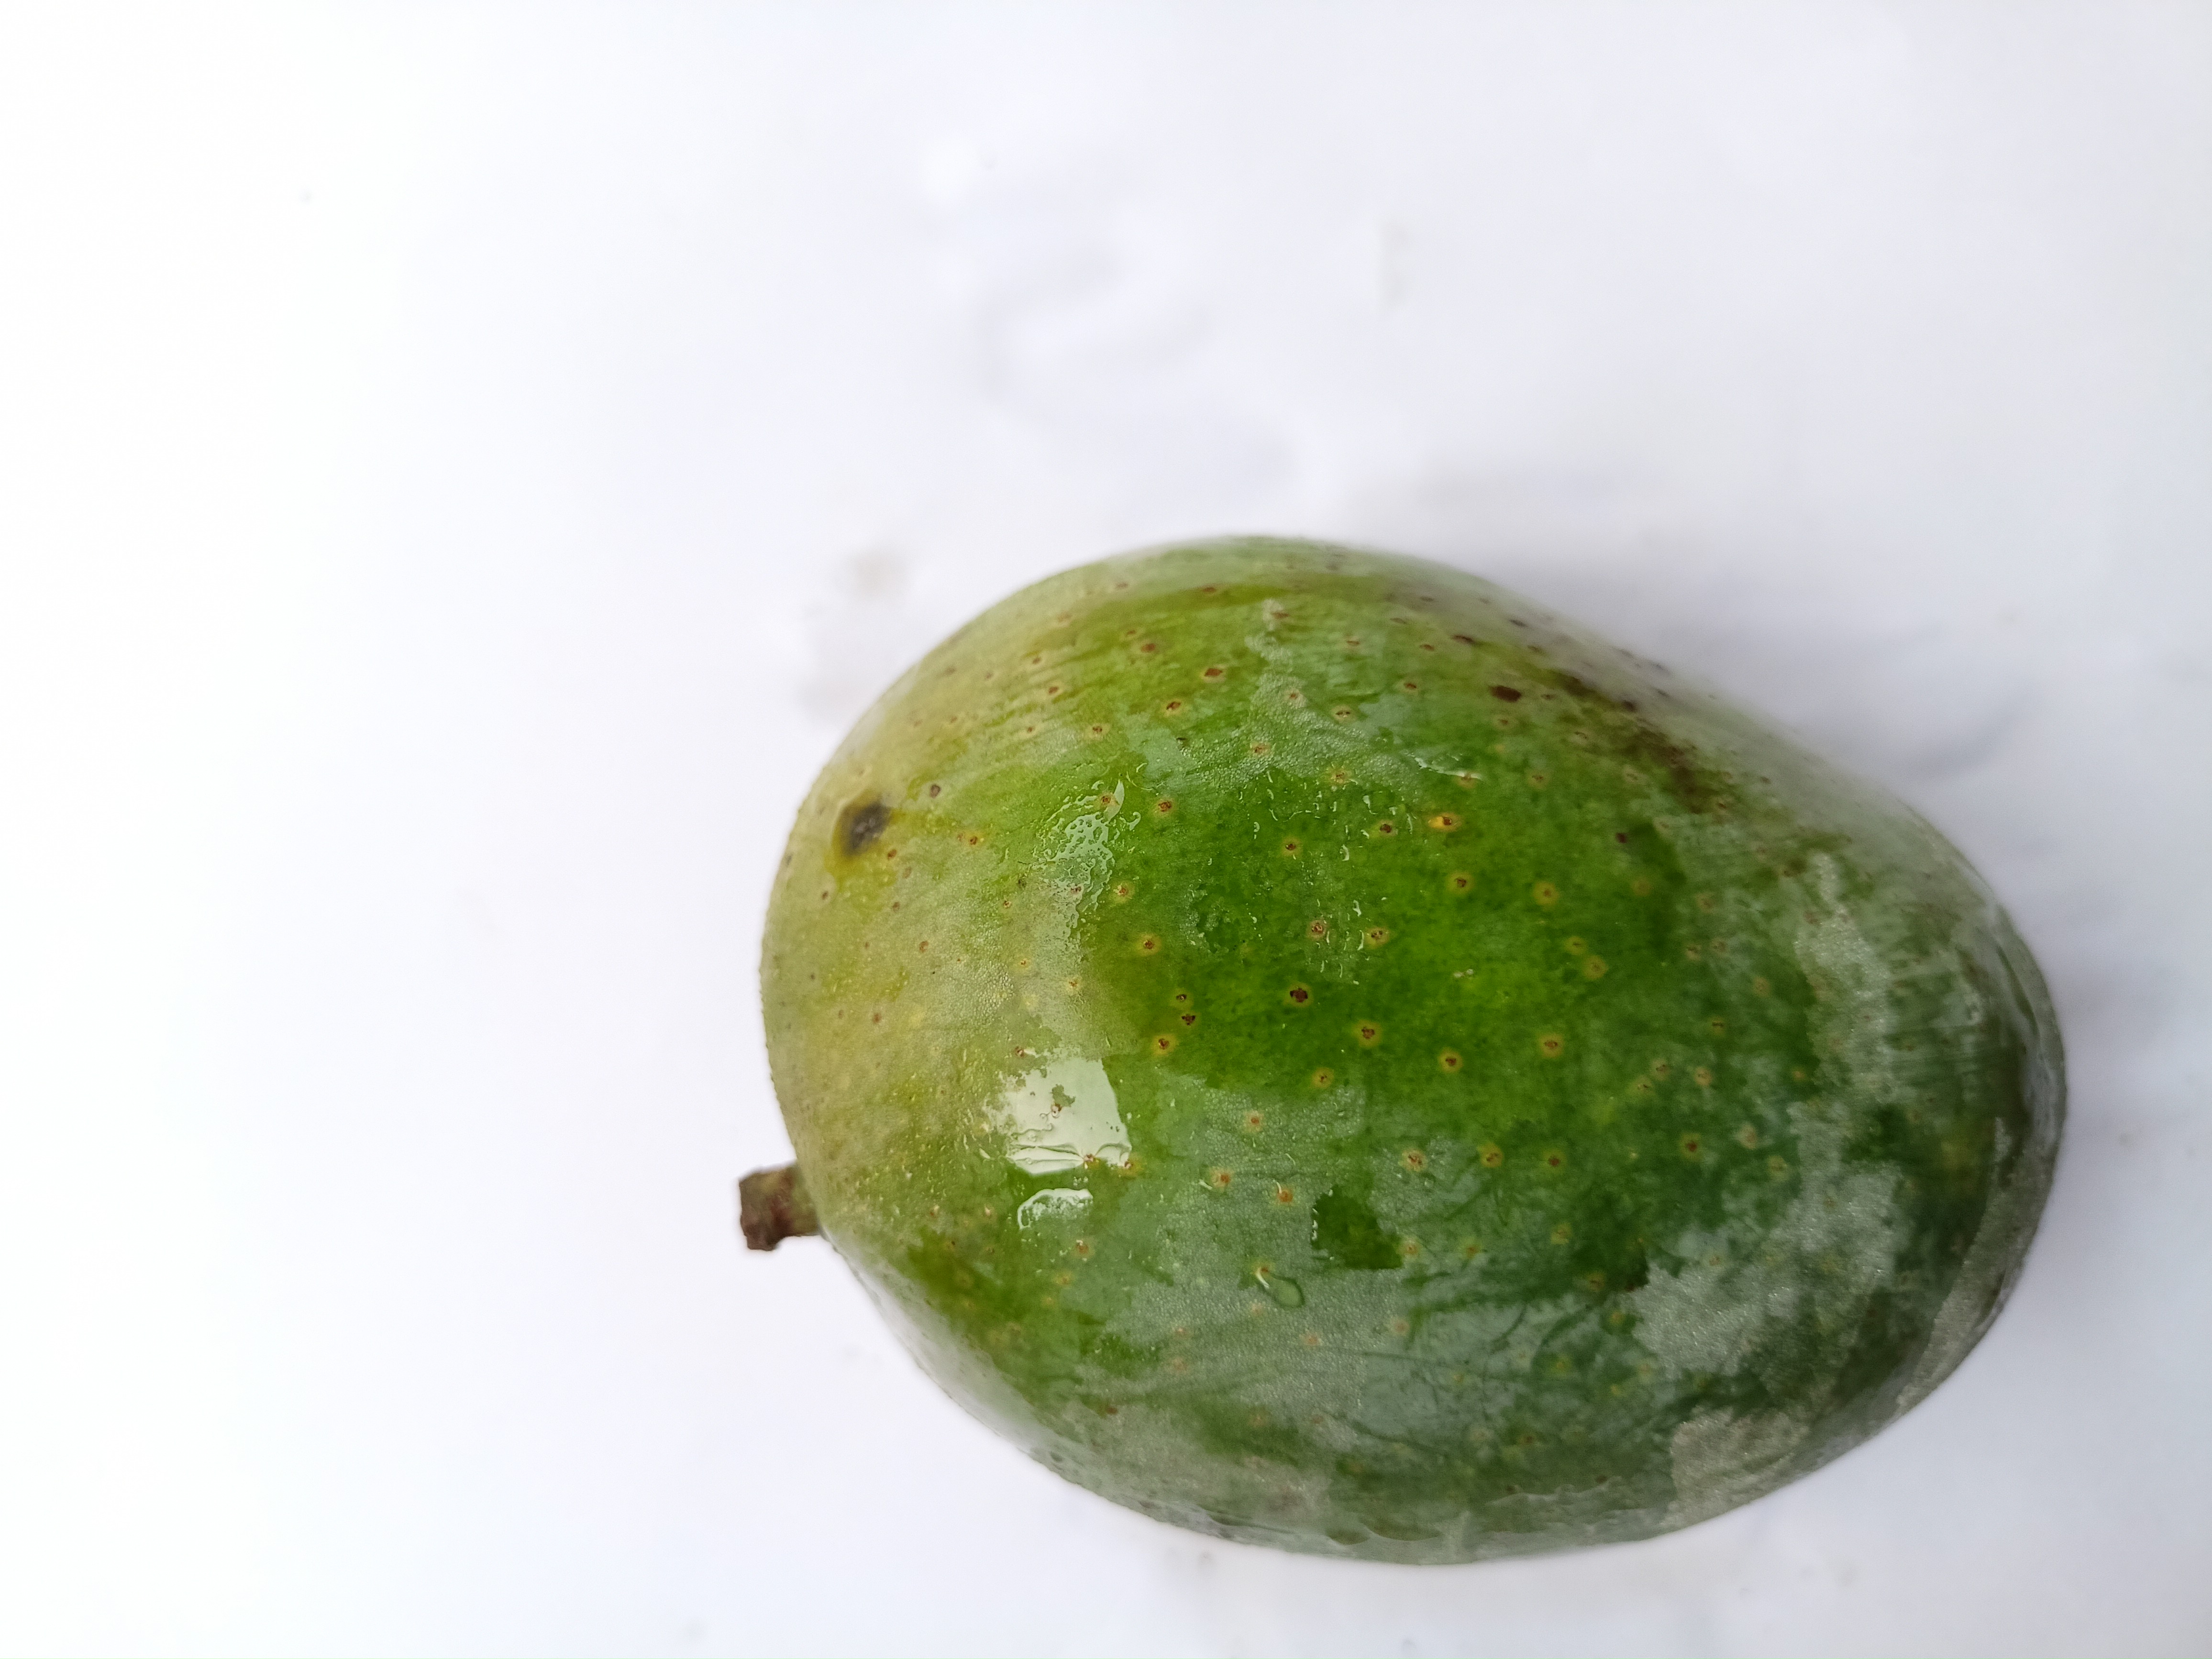
Mango variety: GopalBhog